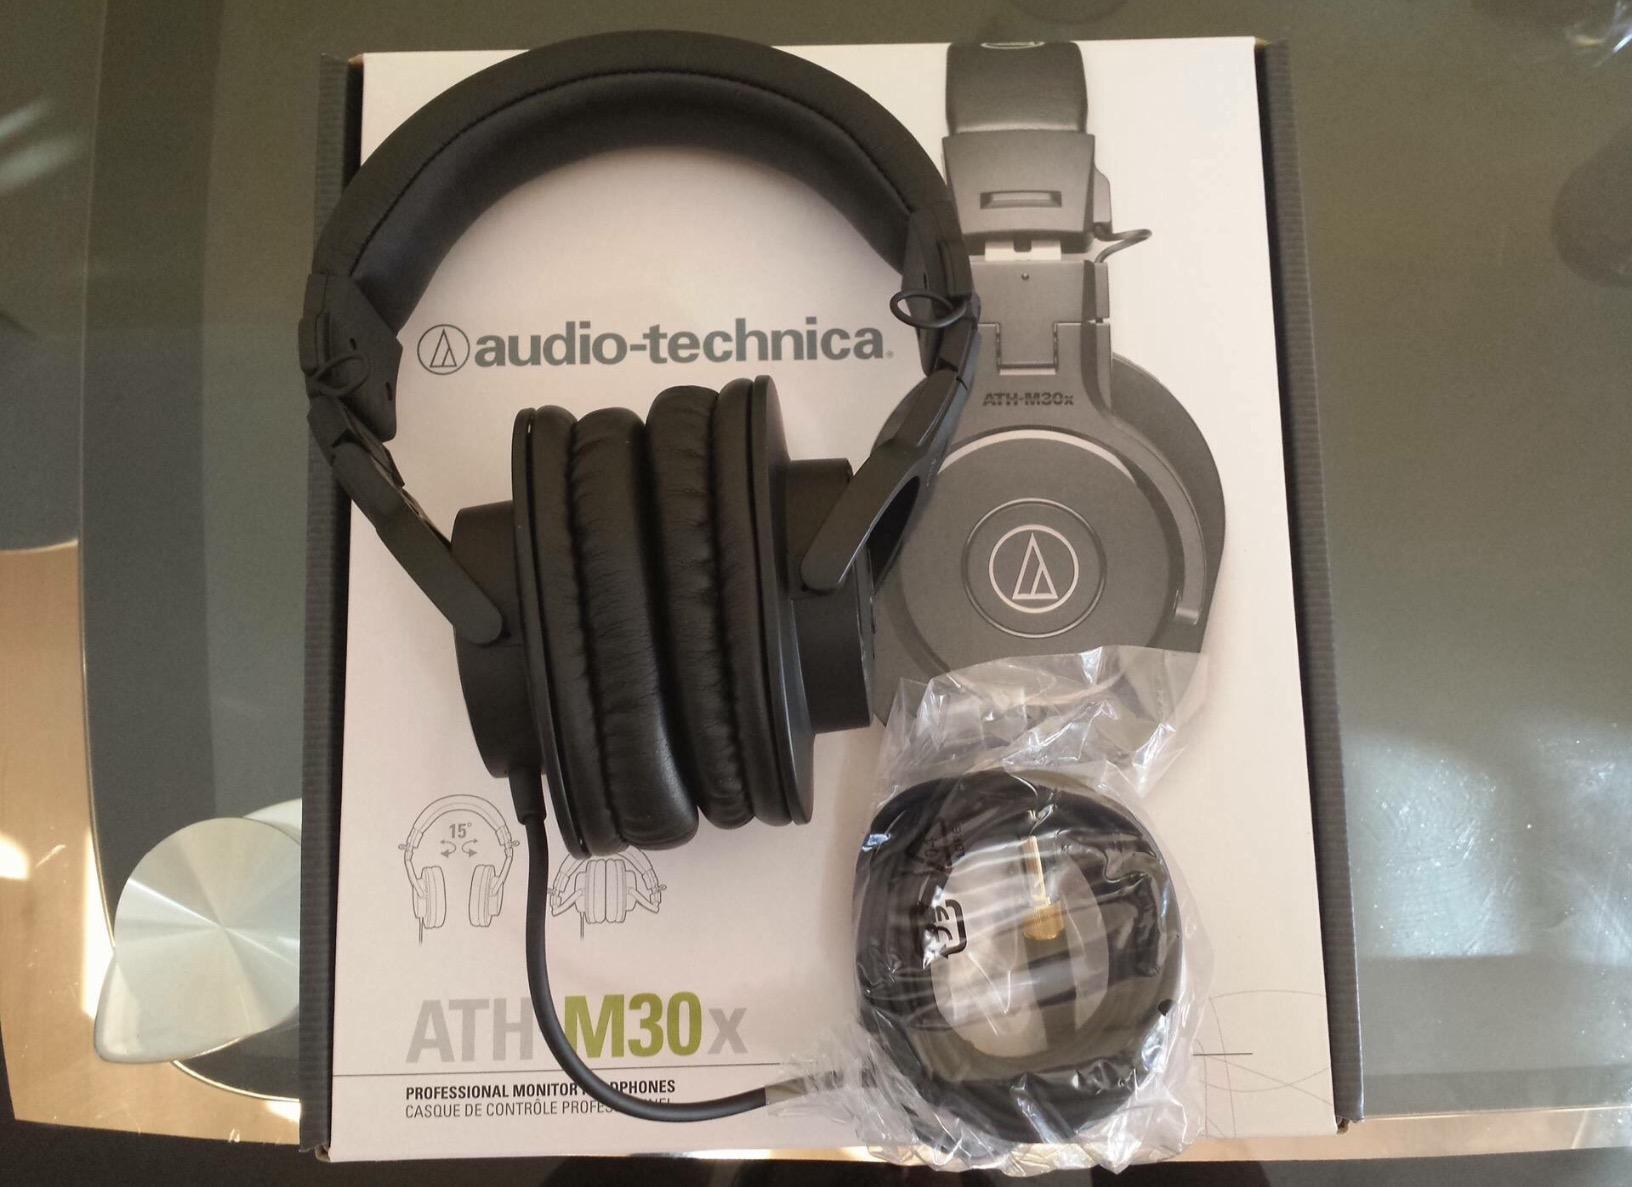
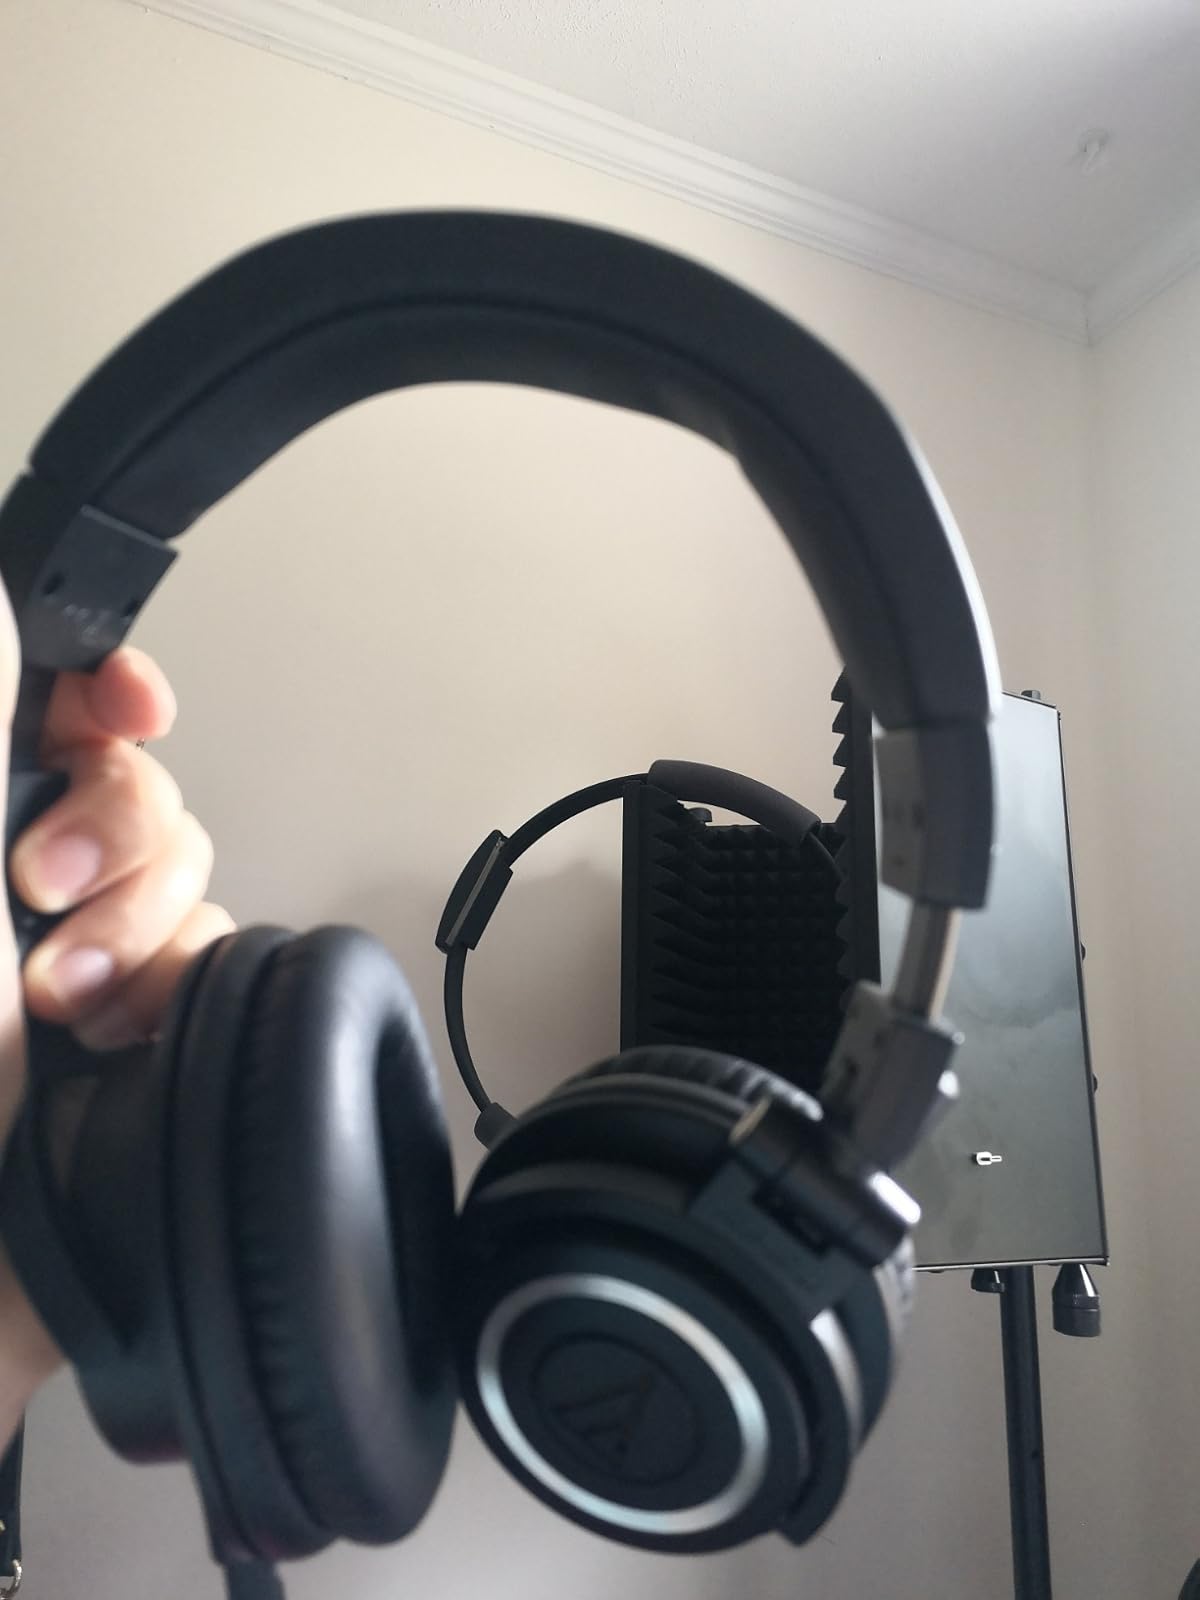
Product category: headphones
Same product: no